Maritime history of California

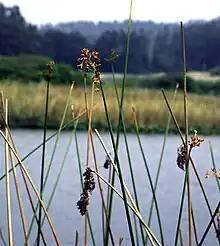
Tule reeds growing wild near water

Tule ("Schoenoplectus acutus" also called bulrushes), a type of sedges, have a thin (~1 cm or 0.5 inch) diameter, rounded green stems that grows to 1 to 3 metres (3–10 ft) tall. They grow well in marshes, wetlands or at the edges of bodies of water. The tule stem has a pithy interior filled with spongy tissue packed with air cells—this makes it float well on water as well as a good insulator. Native Americans used tule for making and thatching huts, baskets, mats, boats, decoys, hats, clothing and shoes. Tule was typically cut using deer scapula 'saws' that had rough saw like edges cut into them. Tule has to be handled with care when green to avoid breaking the stem and gains strength when it is partially dried.